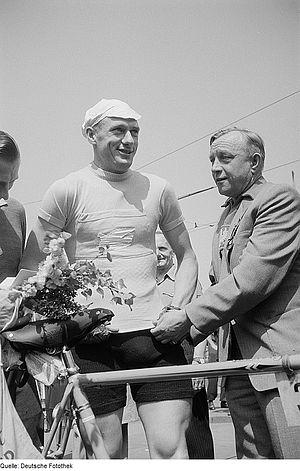
Eluf Dalgaard, né le 26 mai 1929 à Vejle, où il est mort le 11 août 2004 était un coureur cycliste danois des années 1950. Un de ses succès les plus significatifs est sa victoire à la Course de la Paix en 1954. Il a aussi remporté de nombreuses courses en Scandinavie, particulièrement en Suède. Sur piste, il a été champion du Danemark en poursuite individuelle et par équipes.